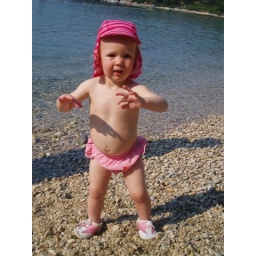
Lady in pink on the beach